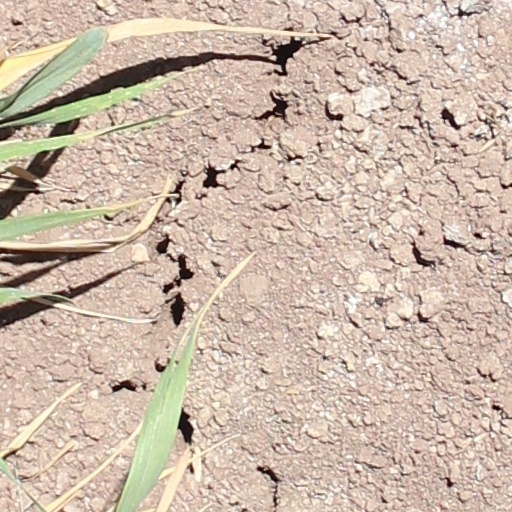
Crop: wheat